Sh 2-201

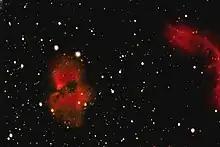
SH 2-201

Sh 2-201 is an emission nebula in the Cassiopeia constellation. It is in the eastern part of the constellation along the eastern border of the IC 1848. The nebula is 9980 light-years away from Earth. It is also seen close to Sh 2-199.